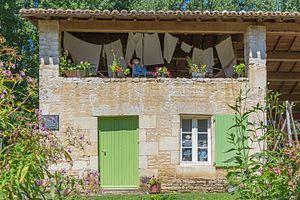
Maison à Sansais dans le Marais poitevin, France.
Le Marais poitevin est une région naturelle de France à cheval entre les départements de Vendée, des Deux-Sèvres et de Charente-Maritime ainsi qu'entre les régions Nouvelle-Aquitaine et Pays de la Loire.